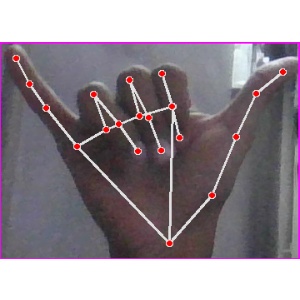
अक्षर: य